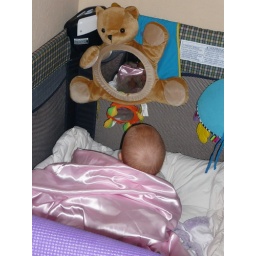
first try with the chariot. eating first try with the chariot. eating peas. sitting in a retro high chair at Dad's restaurant. anaylzing the mirror eating thai